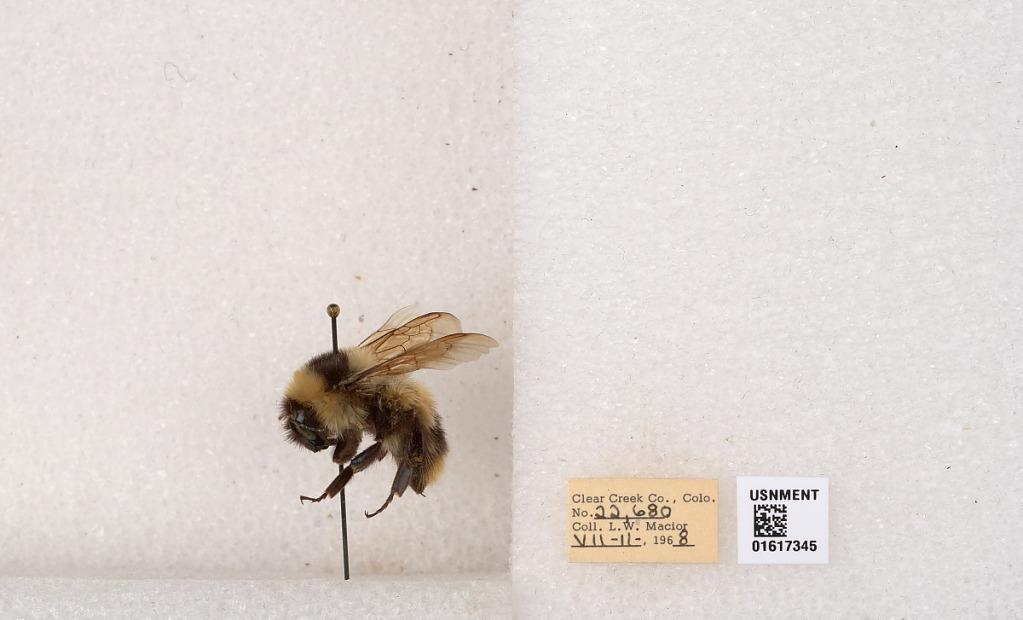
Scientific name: Bombus kirbyellus
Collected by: L. Macior
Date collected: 1968-7-11
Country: United States
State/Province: Colorado
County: Clear Creek
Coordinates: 39.6891, -105.644